Kaman, Kırşehir

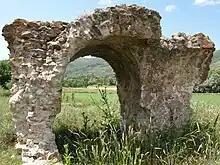
Church remains in Demirli.

Kaman, which was a municipality in 1924, was turned into a district on September 1, 1944. Due to the transformation of Kırşehir into a district, it became a district of Ankara for a short time. When Kırşehir became a province again, it was connected to Kırşehir again.